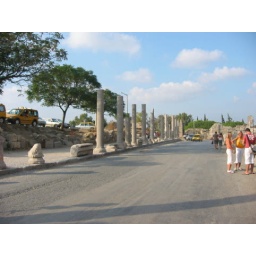
Side - Roman columns in modern street